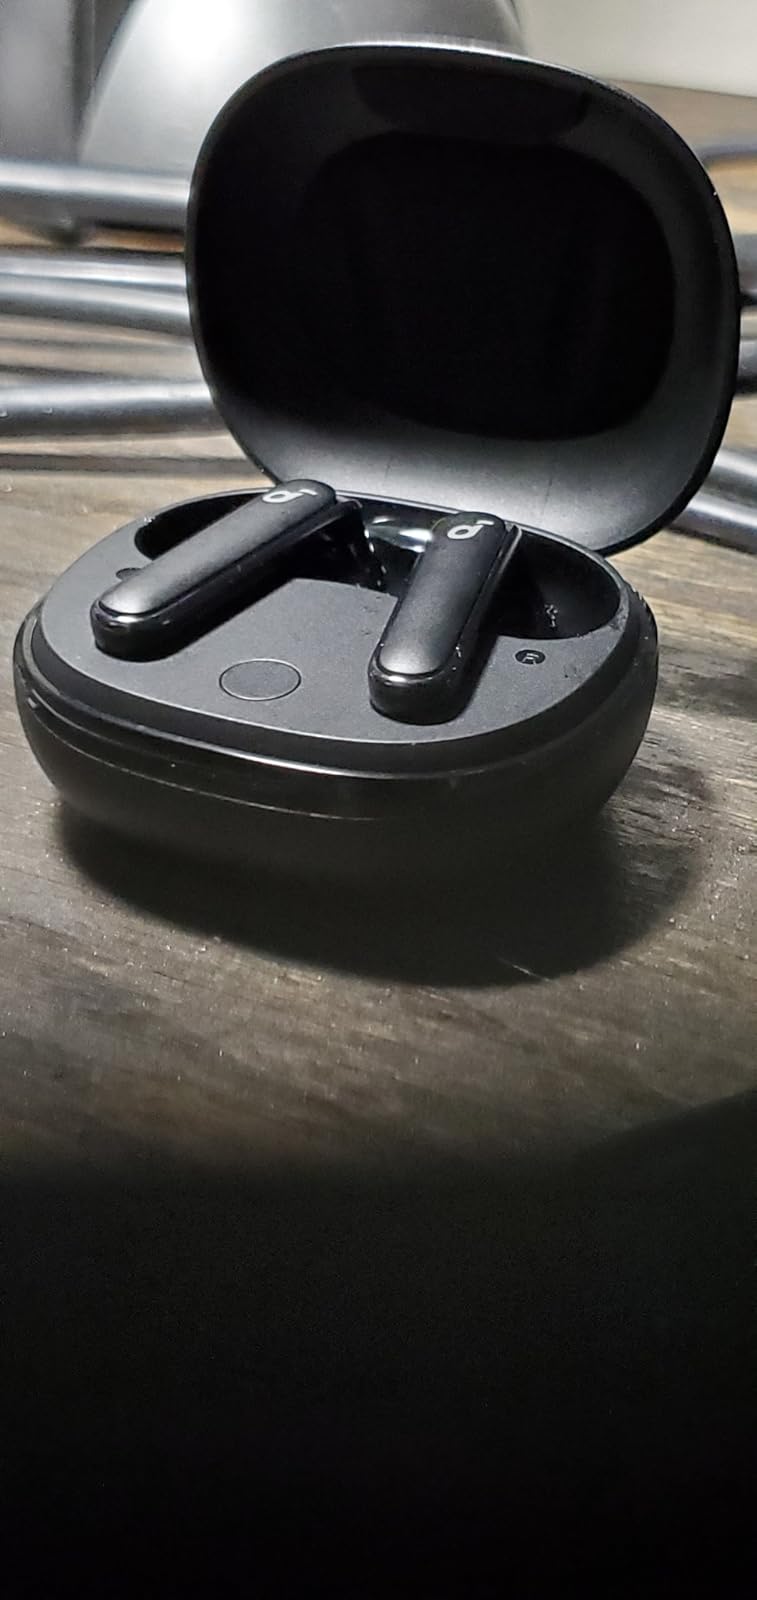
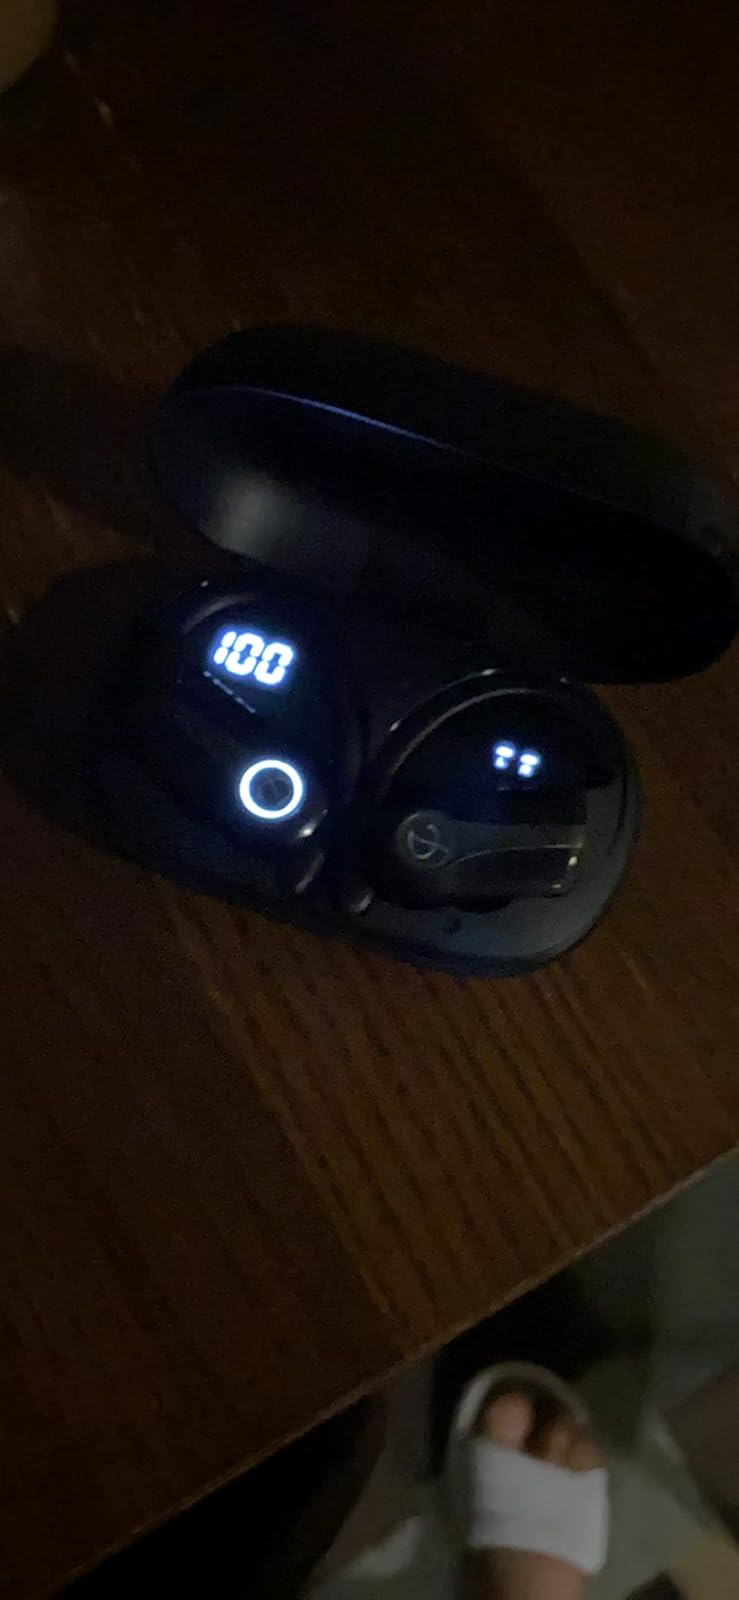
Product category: earbuds
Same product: no